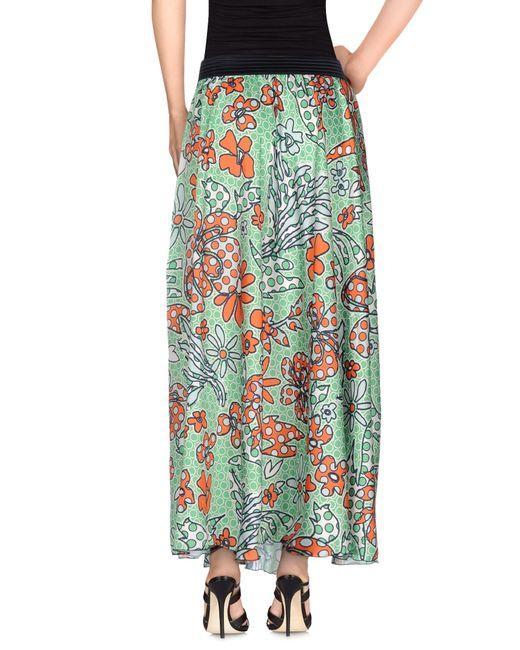
grün bedruckter langer A-Linien-Sommerrock